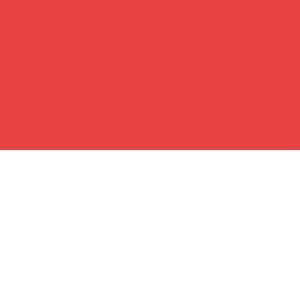
Le drapeau et les armoiries obwaldiennes sont des emblèmes officiels du Canton d'Obwald.